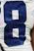
Number: 8